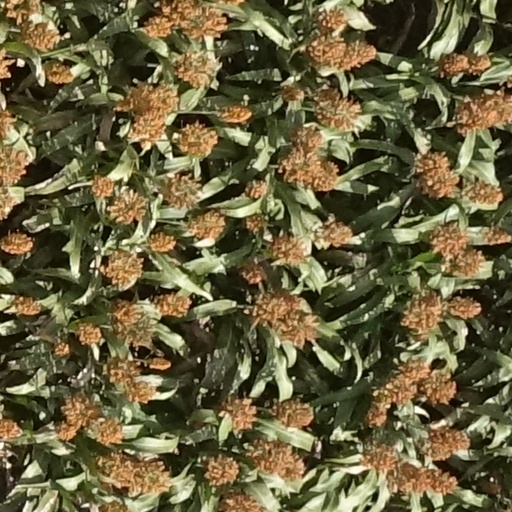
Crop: sorghum